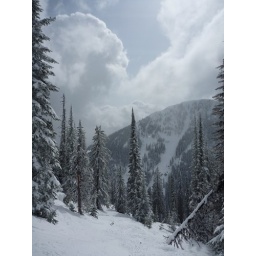
Billowing cloud over pillows of snow